Final Fantasy IX

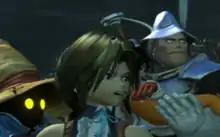
Vivi, Zidane, Garnet, and Steiner in a full-motion video sequence

In the game's conceptual stage, the developers made it clear that the title would not necessarily be "Final Fantasy IX", as its break from the realism of "VII" and "VIII" may have alienated audiences. This idea led fans to speculate that it would be a "gaiden" (side story) to the main series. By late 1999, however, Square had confirmed that the game would indeed be titled "Final Fantasy IX", and by early 2000, they had almost finished the game. The developers made several adjustments to the game, such as changing the ending seven times. Director Hiroyuki Ito had designed the battle system.